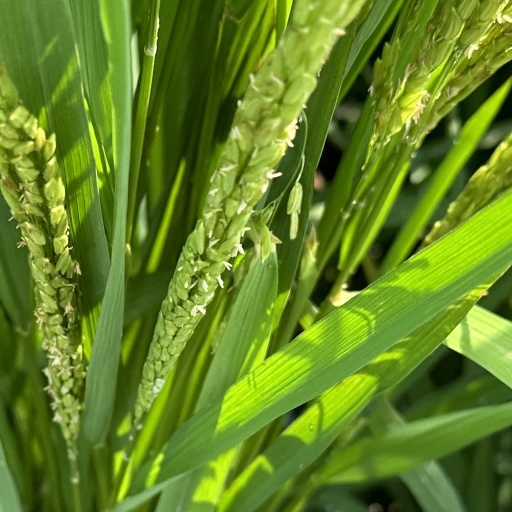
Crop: rice